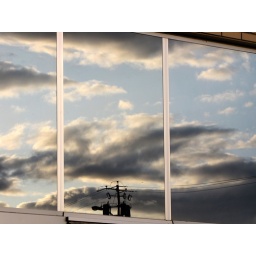
The sky reflected in a window of the Canada Revenue Agency